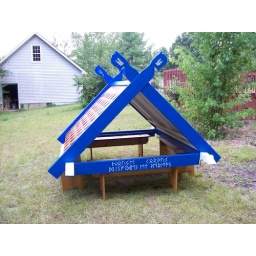
Gatehouse roof with wall headers and lintels in place. July 12, 2008